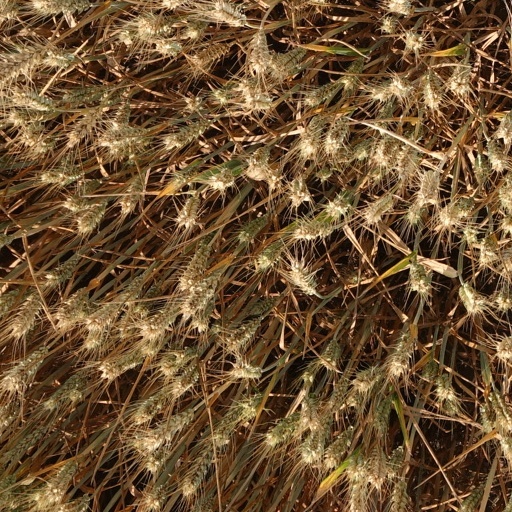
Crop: wheat